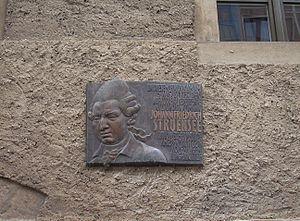
Johann Friedrich, comte Struensee, né à Halle-sur-la-Saale, en Allemagne, le 5 août 1737 et mort le 28 avril 1772 à Copenhague, est un homme politique danois d'origine allemande. Médecin du roi Christian VII, alors atteint de troubles mentaux, il ne tarde pas à occuper des fonctions très élevées à la cour. Nommé conseiller d'État, il réalise d'importantes réformes, inspirées par la philosophie des Lumières, comme l'abolition du servage et des corporations.